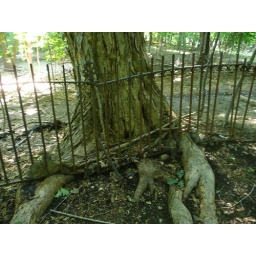
tree in the fence